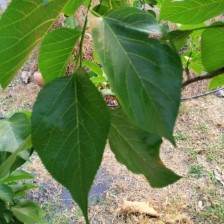
Variety: TaiwanMeacho